Jean Baptiste Holzmayer

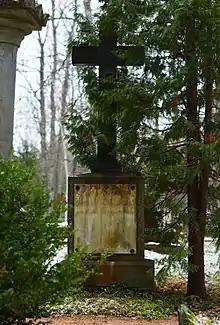
Grave of Jean Baptiste Holzmayer

In addition to his archeological activities, Holzmayer was active in gathering material about the ancient religious customs and folklore. Starting from 1867 he collected data with written questionnaires, with a goal of eventually publishing his finds. In this he was strong example for the Estonian folklorist and linguist Jakob Hurt. Hurt also later helped to publish Holzmayer's Osiliana, which summarized findings of the Holzmayer's research. The first part included materials about ancient religion, the second part was about people's customs, and the third part included results of studies of the burial places.